Porter House (Syracuse, New York)

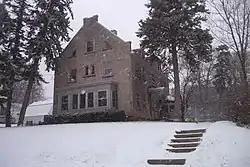

Porter House, also known as Porter Residence, in Syracuse, New York, is a home designed by Ward Wellington Ward. It was listed on the National Register of Historic Places in 1997 for its architecture.